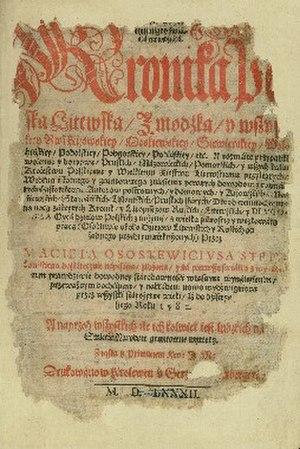
Mathias Strykowski, né vers le 21 mars 1547 et mort vers 1593, est un historien et poète polonais, considéré comme le premier historien de Lituanie grâce à sa Chronique de la Pologne, de la Lituanie, de la Russie, de la Prusse, de la Moscovie et de la Tartarie de 1582.Il a défendu l'indépendance de la Lituanie, a nié les droits des Polonais à la région de Podil et de Volhynie.